Philip Johnson

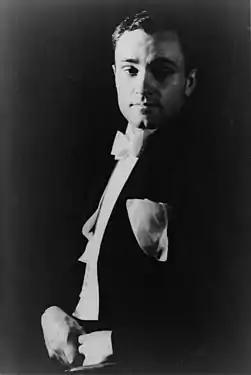
Johnson, by Carl Van Vechten January 18, 1933

Johnson was born in Cleveland, Ohio, on July 8, 1906, the son of a lawyer, Homer Hosea Johnson (1862–1960), and the former Louisa Osborn Pope (1869–1957), a niece of Alfred Atmore Pope and a first cousin of Theodate Pope Riddle. He had an older sister, Jeannette, and a younger sister, Theodate. He was descended from the Jansen family of New Amsterdam. His ancestors include the Huguenot Jacques Cortelyou, who laid out the first town plan of New Amsterdam for Peter Stuyvesant. He grew up in New London, Ohio. He had a stutter and was diagnosed with cyclothymia. He attended the Hackley School in Tarrytown, New York, then studied as an undergraduate at Harvard University where he focused on learning Greek, philology, history and philosophy, particularly the work of the Pre-Socratic philosophers.